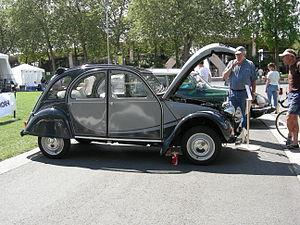
Le capot est un élément de l'avant de la carrosserie d'un véhicule automobile. Il recouvre et protège le moteur quand il est à l'avant, ou le coffre à bagages quand le moteur est à l'arrière.